Paul McGillion

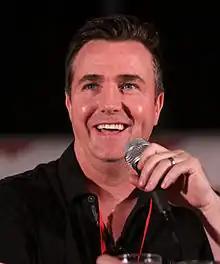
McGillion at the 2011 Phoenix Comicon

Paul McGillion (born January 5, 1969) is a Scottish-Canadian actor, who has worked in television, film and theatre. He is best known for his role on the television series "Stargate Atlantis" as Dr. Carson Beckett.